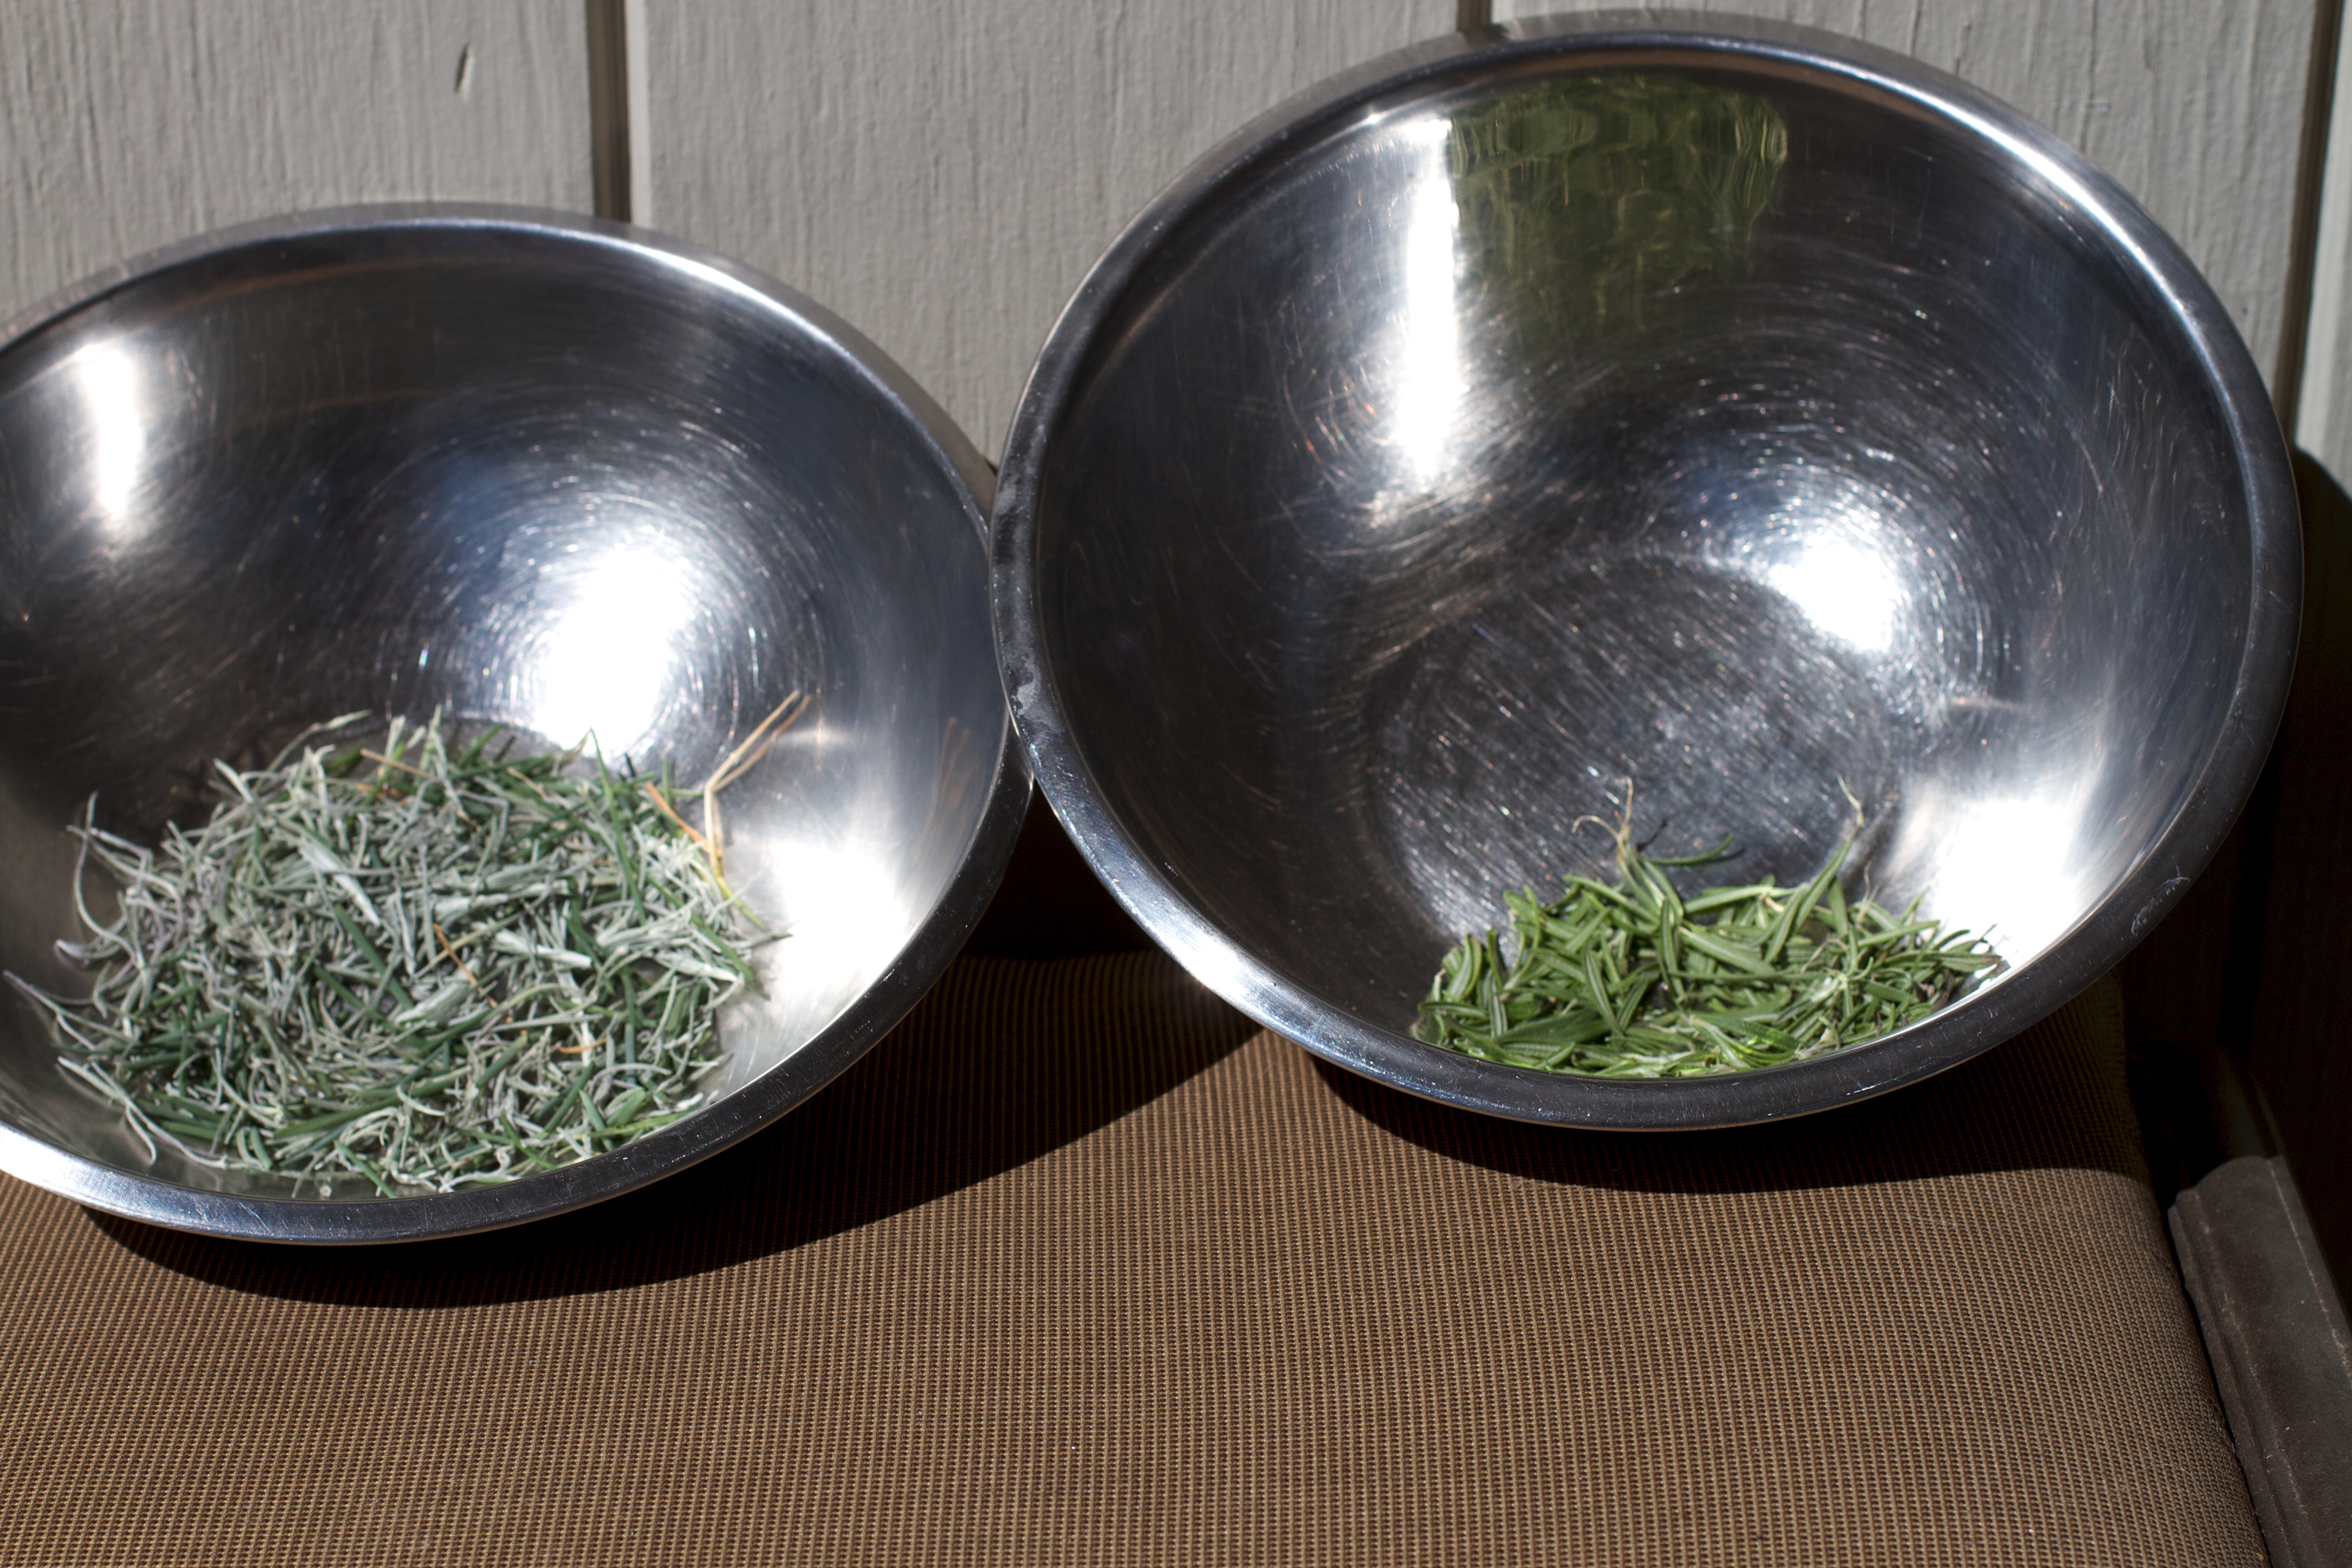
dish, food, produce, cookware and bakeware